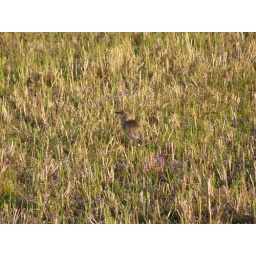
Some big bird in cattle field